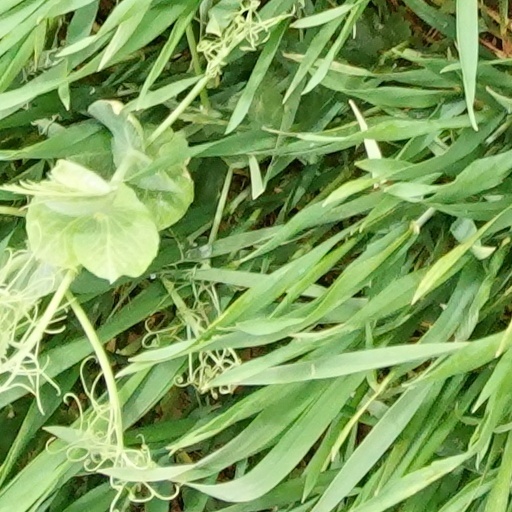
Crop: wheat